Global Forest Resources Assessment

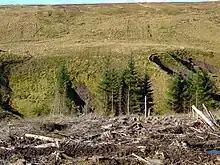
Deforestation

The FAO definition of a forest is, "Land spanning more than 0.5 hectares with trees higher than 5 meters and a canopy cover of more than 10 percent, or trees able to reach these thresholds in situ. It does not include land that is predominantly under agricultural or urban land use